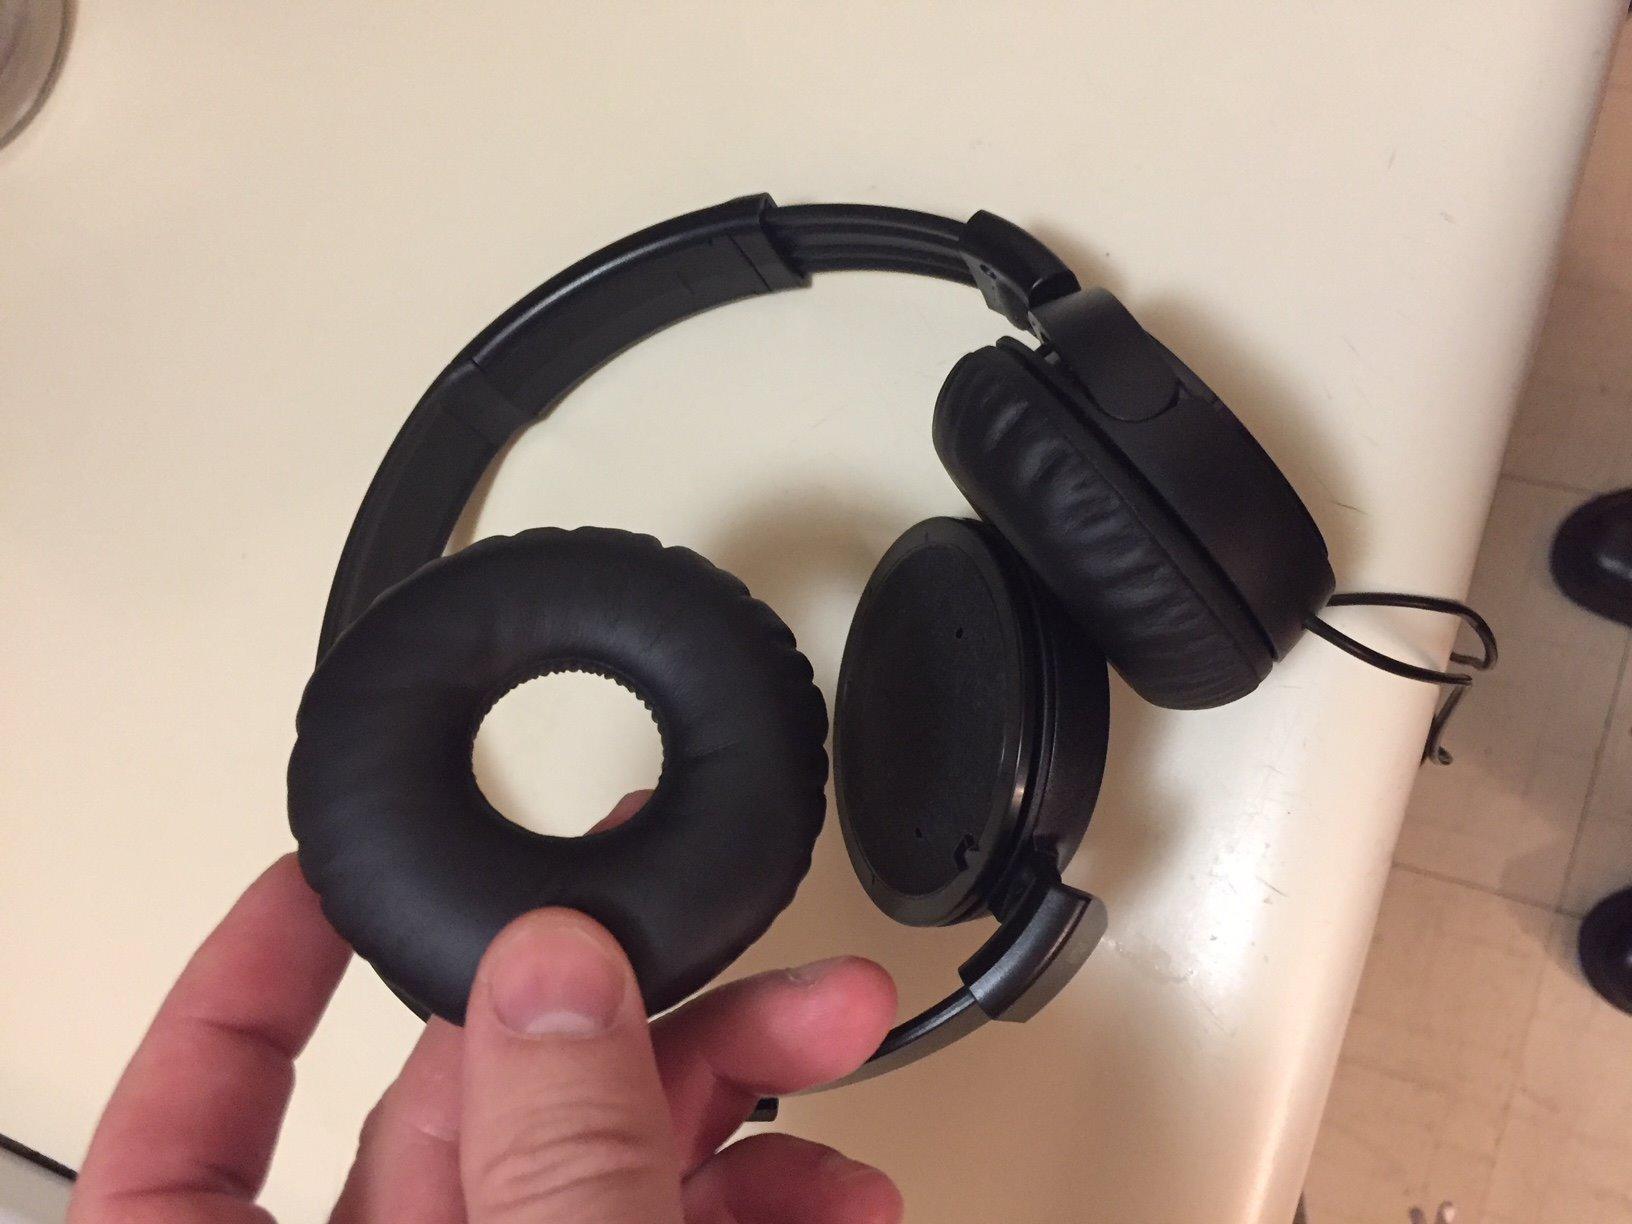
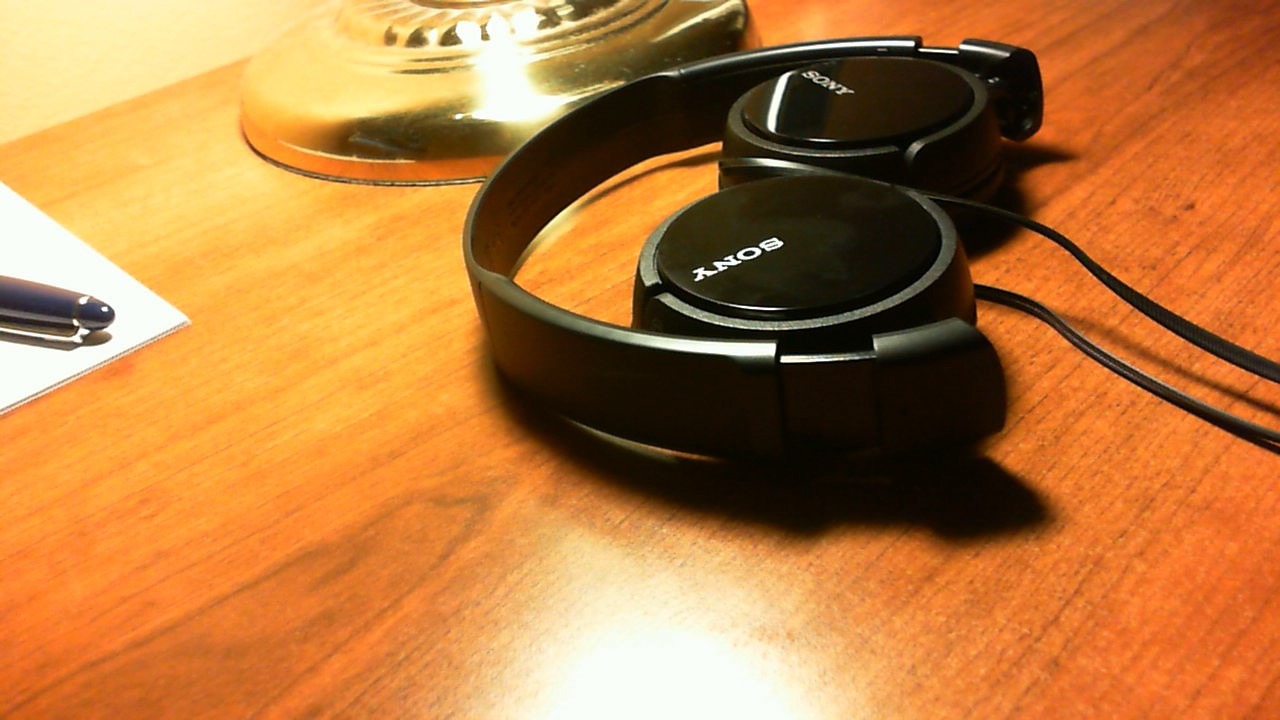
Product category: headphones
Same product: yes